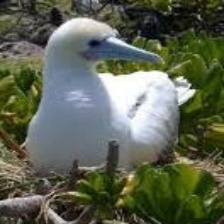
Species: ABBOTTS BOOBY
Scientific name: PAPASULA ABBOTTI